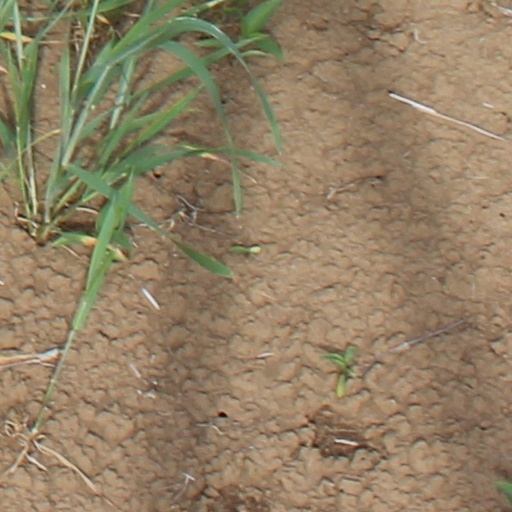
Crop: wheat